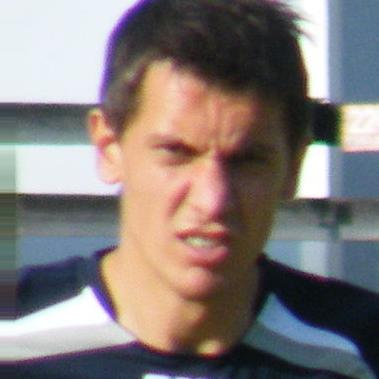
Age: 23